Ishwardi Upazila

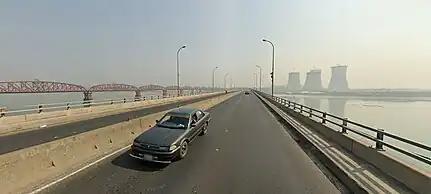
A sunny day on the Laon Shah Bridge from where the iconic Hardinge Bridge (left) and the Rooppur Nuclear Powerplant (right) can be seen

The upazila occupies an area of 250.89 km. It is located between 24º03′ and 24º15′ north latitudes and between 89º00′ and 89º11′ east longitudes. The upazila is bounded on the north by Baraigram and Lalpur upazilas of Natore district, on the east by Atgharia and Pabna Sadar upazila, on the sosuth by Kumarkhali and Mirpur upazilas of Kushtia district and on the west by Bheramara upazila of Kushtia district. The river Padma flows beside Ishwardi and separates this upazila from Kushtia district.